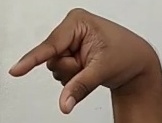
ASL sign: Q